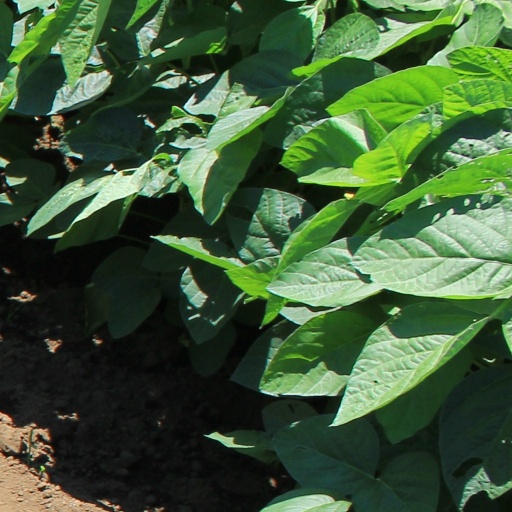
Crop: soybean